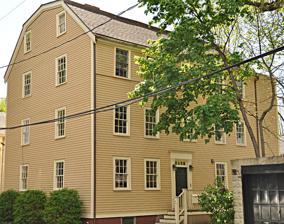
Building: Aaron Hill House
Country: United States of America
Year built: 1754
Historic house in Massachusetts, United States United States historic place Aaron Hill House U.S. National Register of Historic Places Show map of Massachusetts Show map of the United States Location Cambridge, Massachusetts Coordinates 42°22′34.2″N 71°07′44.4″W / 42.376167°N 71.129000°W / 42.376167; -71.129000 Built 1754 Architectural style Georgian, Federal MPS Cambridge MRA NRHP reference No. 83000807 Added to NRHP June 30, 1983 The Aaron Hill House is a historic house at 17 Brown Street in Cambridge, Massachusetts . It was built c. 1754, and was originally a two-story structure with a steeply pitched roof.  It was moved c. 1867 from its original location at 99 Brattle Street, at which time the third story was added, giving the roof a gambrel shape.  The house was built for Deacon Aaron Hill, a prominent local politician, and is one of only seven houses from that period that still stands in the city. The house was listed on the National Register of Historic Places in 1983. See also National Register of Historic Places listings in Cambridge, Massachusetts References